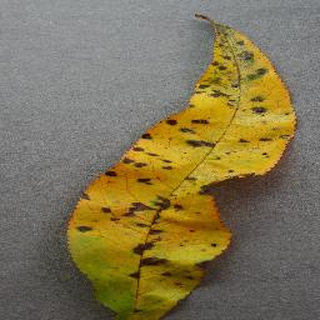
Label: peach_bacterial_spot